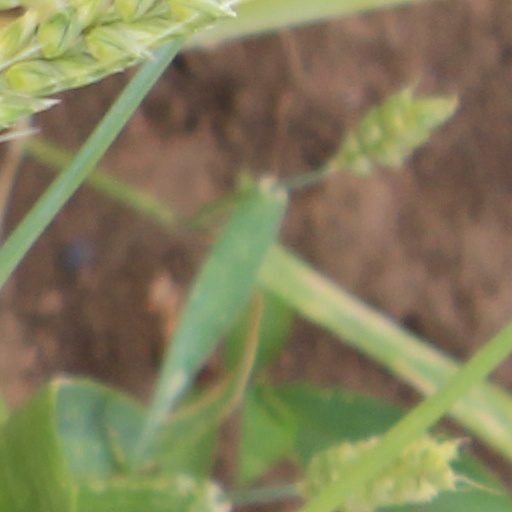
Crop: wheat